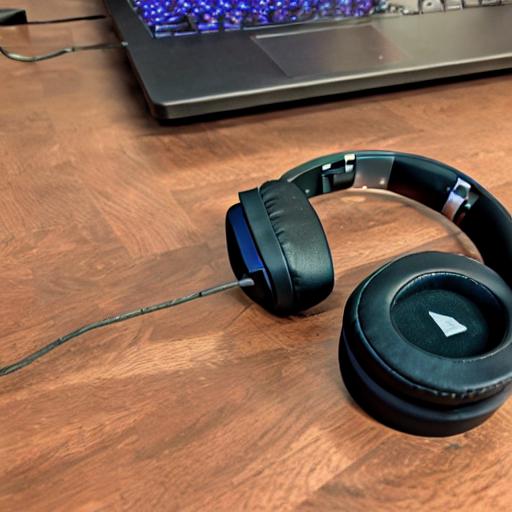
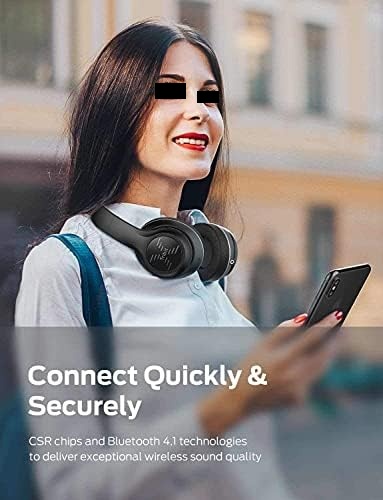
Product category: headphones
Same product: no